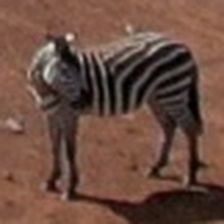
Pose orientation: left